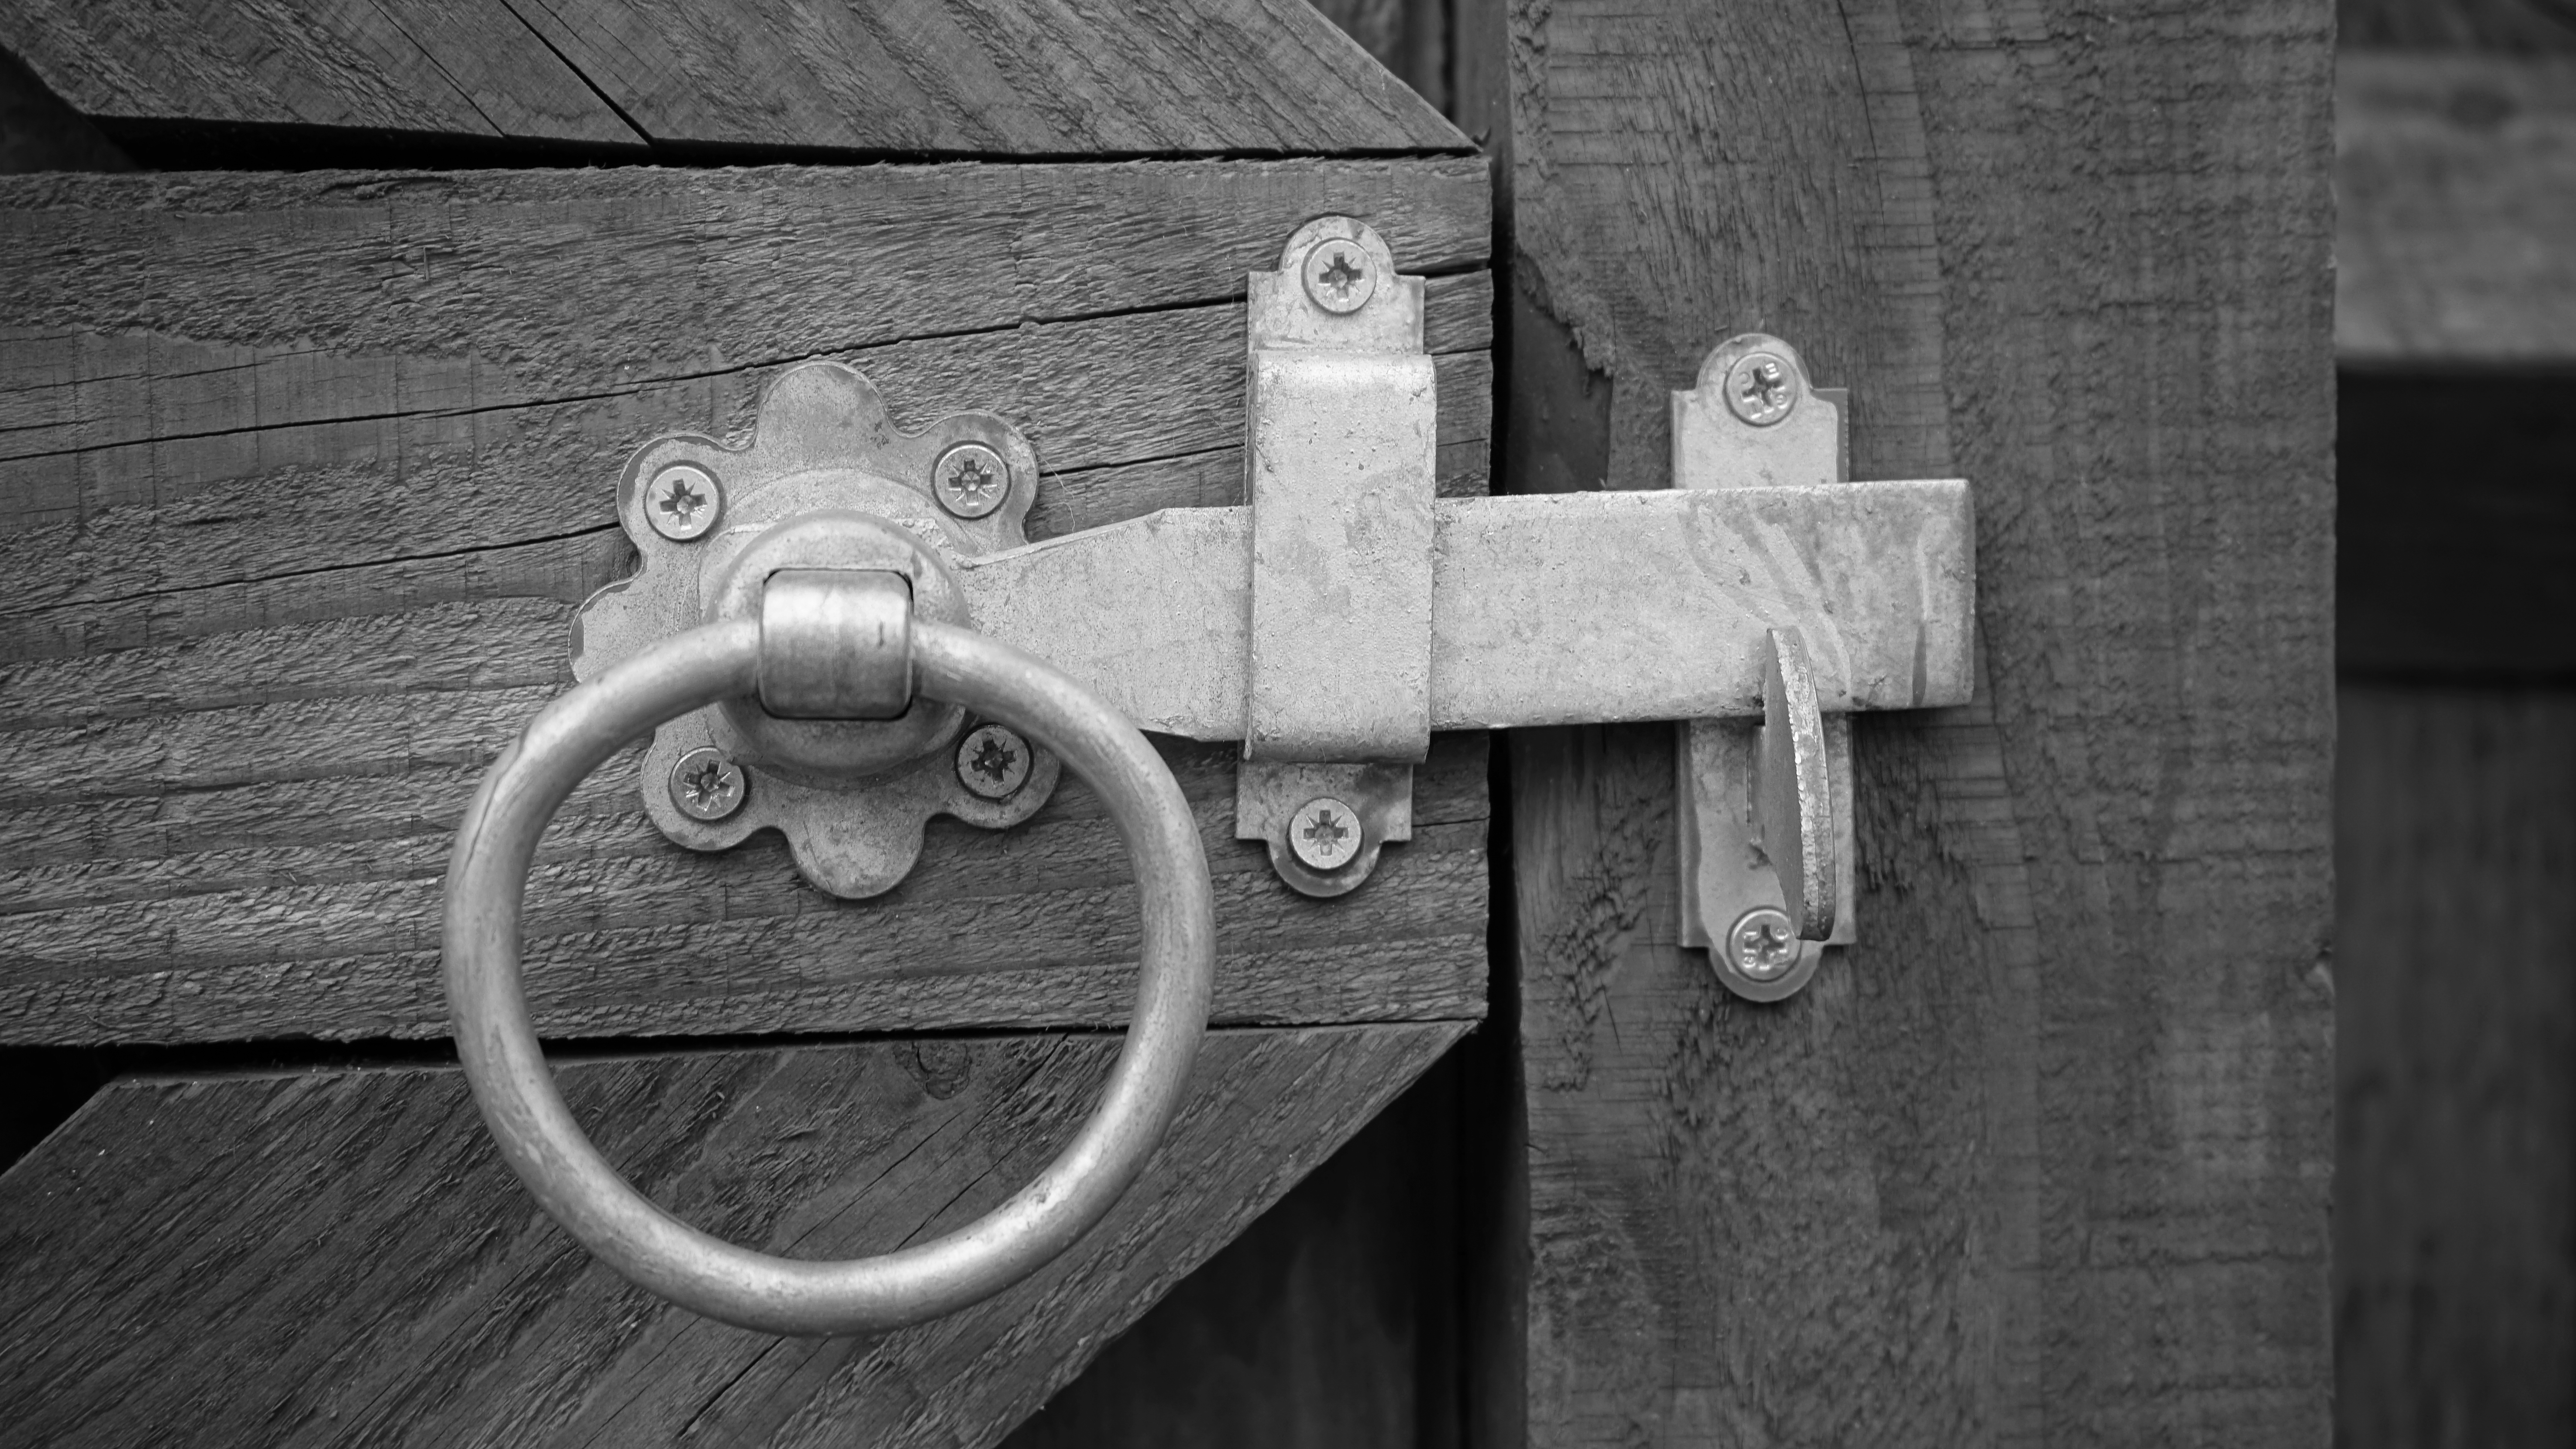
black and white, wood, white, photography, vintage, antique, wheel, retro, rustic, steel, entrance, darkness, exterior, black, monochrome, gate, door, security, doorway, handle, art, wooden, photograph, iron, lock, shape, entry, monochrome photography